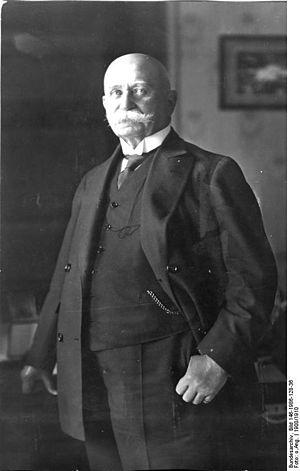
Le comte Ferdinand Adolf August Heinrich von Zeppelin, né le 8 juillet 1838 à Constance et mort le 8 mars 1917, est un militaire et ingénieur allemand. Il a été le fondateur des sociétés Zeppelin et l'inventeur des aéronefs portant son nom.